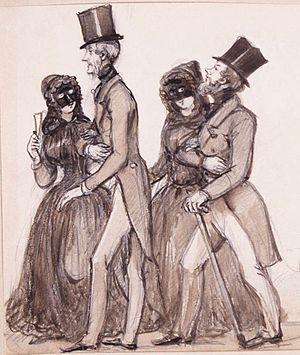
""Människor på väg till en maskerad""
Le Carnaval de Paris est une fête populaire parisienne succédant à la Fête des Fous, laquelle prospérait depuis au moins le XIᵉ siècle jusqu'au XVᵉ siècle.